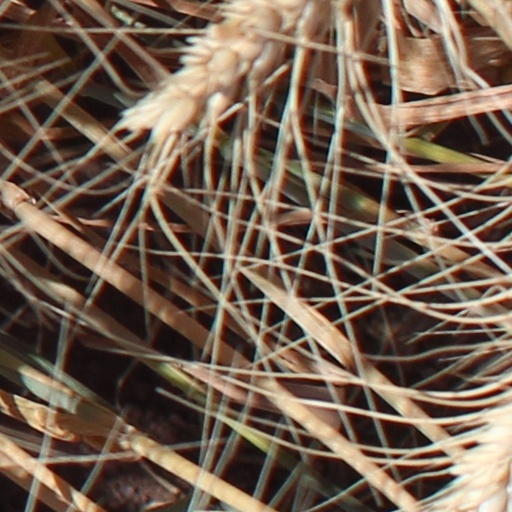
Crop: wheat